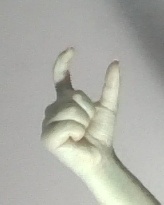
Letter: nun